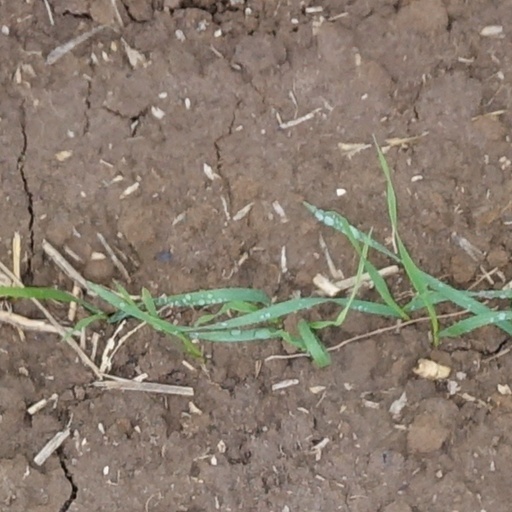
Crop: wheat